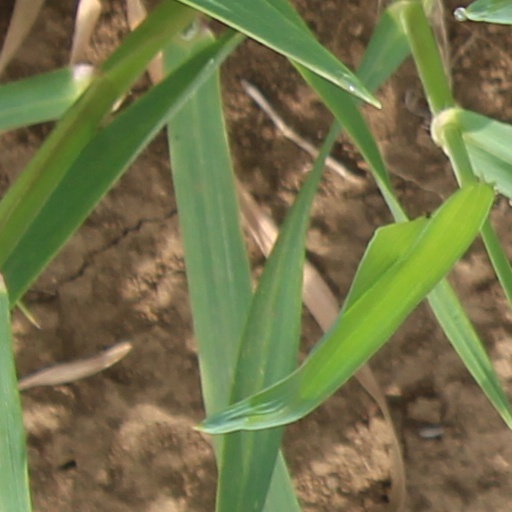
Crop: wheat